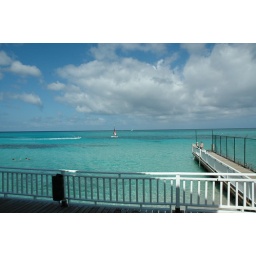
Trampolining in the sea and beach volley ball